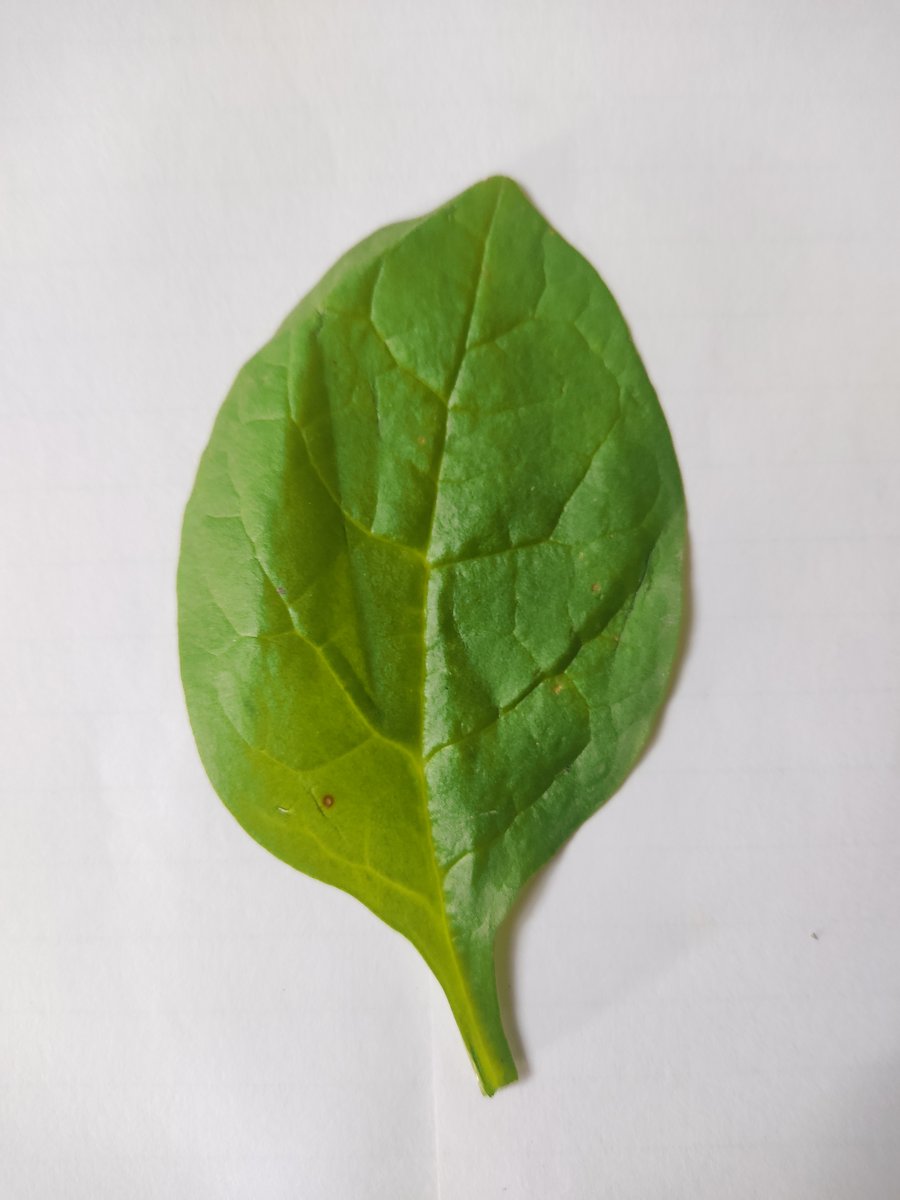
Label: Healthy-Leaf